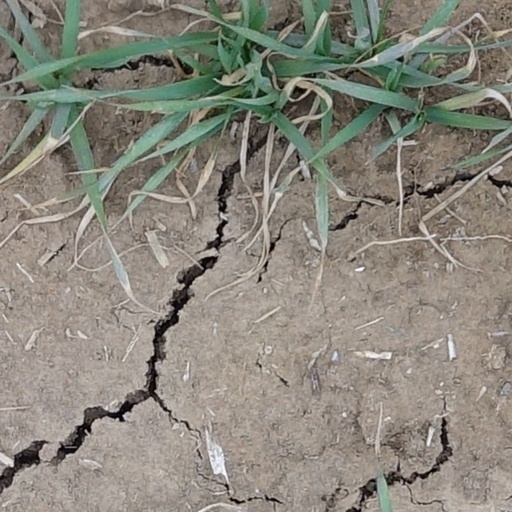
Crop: wheat